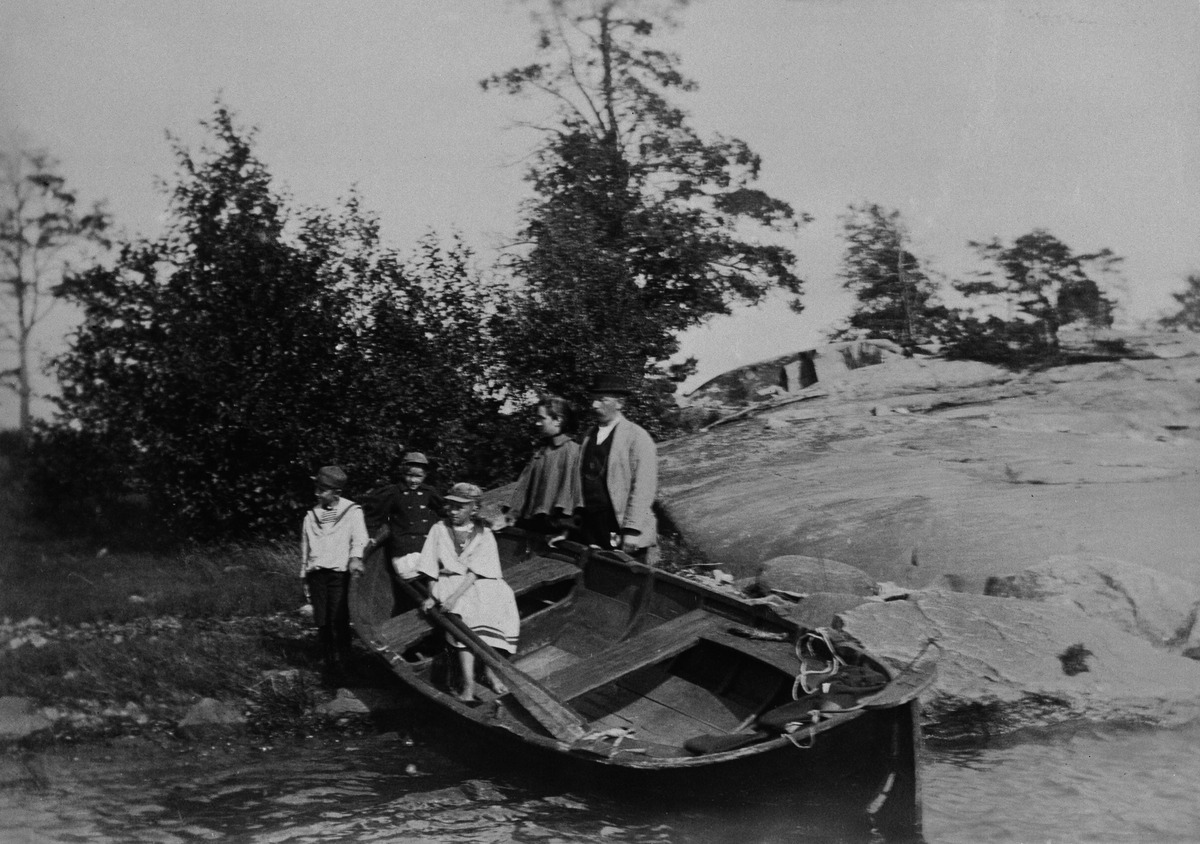
Mitterhusenin perhe venerannassa Lauttasaaressa, Elli (edessä) ja Frida veneessä, Otto ja vanhemmat veneen vieressä
sisällön kuvaus: Mitterhusenin perhe venerannassa Lauttasaaressa, Elli (edessä) ja Frida veneessä, Otto ja vanhemmat veneen vieressä. mustavalkoinen
Kuvaaja: Mitterhusen, Karl, valokuvaaja
Ajankohta: kuvausaika 189608
Paikka: Suomi, Uusimaa, Helsinki, Lauttasaari Helsinki
Aiheet: Mitterhus, Elli, Mitterhusen, Frida, Mitterhusen, Ida, Mitterhusen, Karl, Mitterhusen, Otto, saaret, miehet, naiset, lapset, päähineet, soutuveneet, airot, meret, rannat, kalliot, sukulaisuus, harrastukset